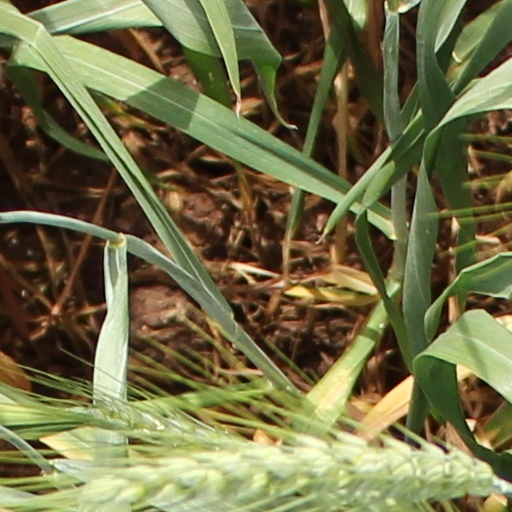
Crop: wheat